WrestleMania XXIV

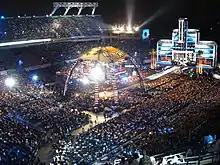
An attendance record setting 74,635 fans at the Citrus Bowl for WrestleMania XXIV

With the Citrus Bowl's locker rooms on the south side and the entrance set on the north side, a tented mini-city outside the north end served as the show's backstage area and included air conditioning, trailers, VIP areas, showers and restrooms. As a consequence, the road next to the north end zone, W. Church Street, was closed down until a day after the event. Numerous other roads were also closed to allow trucks and forklifts to move in mega equipment for the event. The ring itself was built on the 50-yard line of the Citrus Bowl to give the best view for fans. Heavy-duty plastic flooring had been put over the field, to protect the turf, provide seating, and serve as the steel structures' foundation.